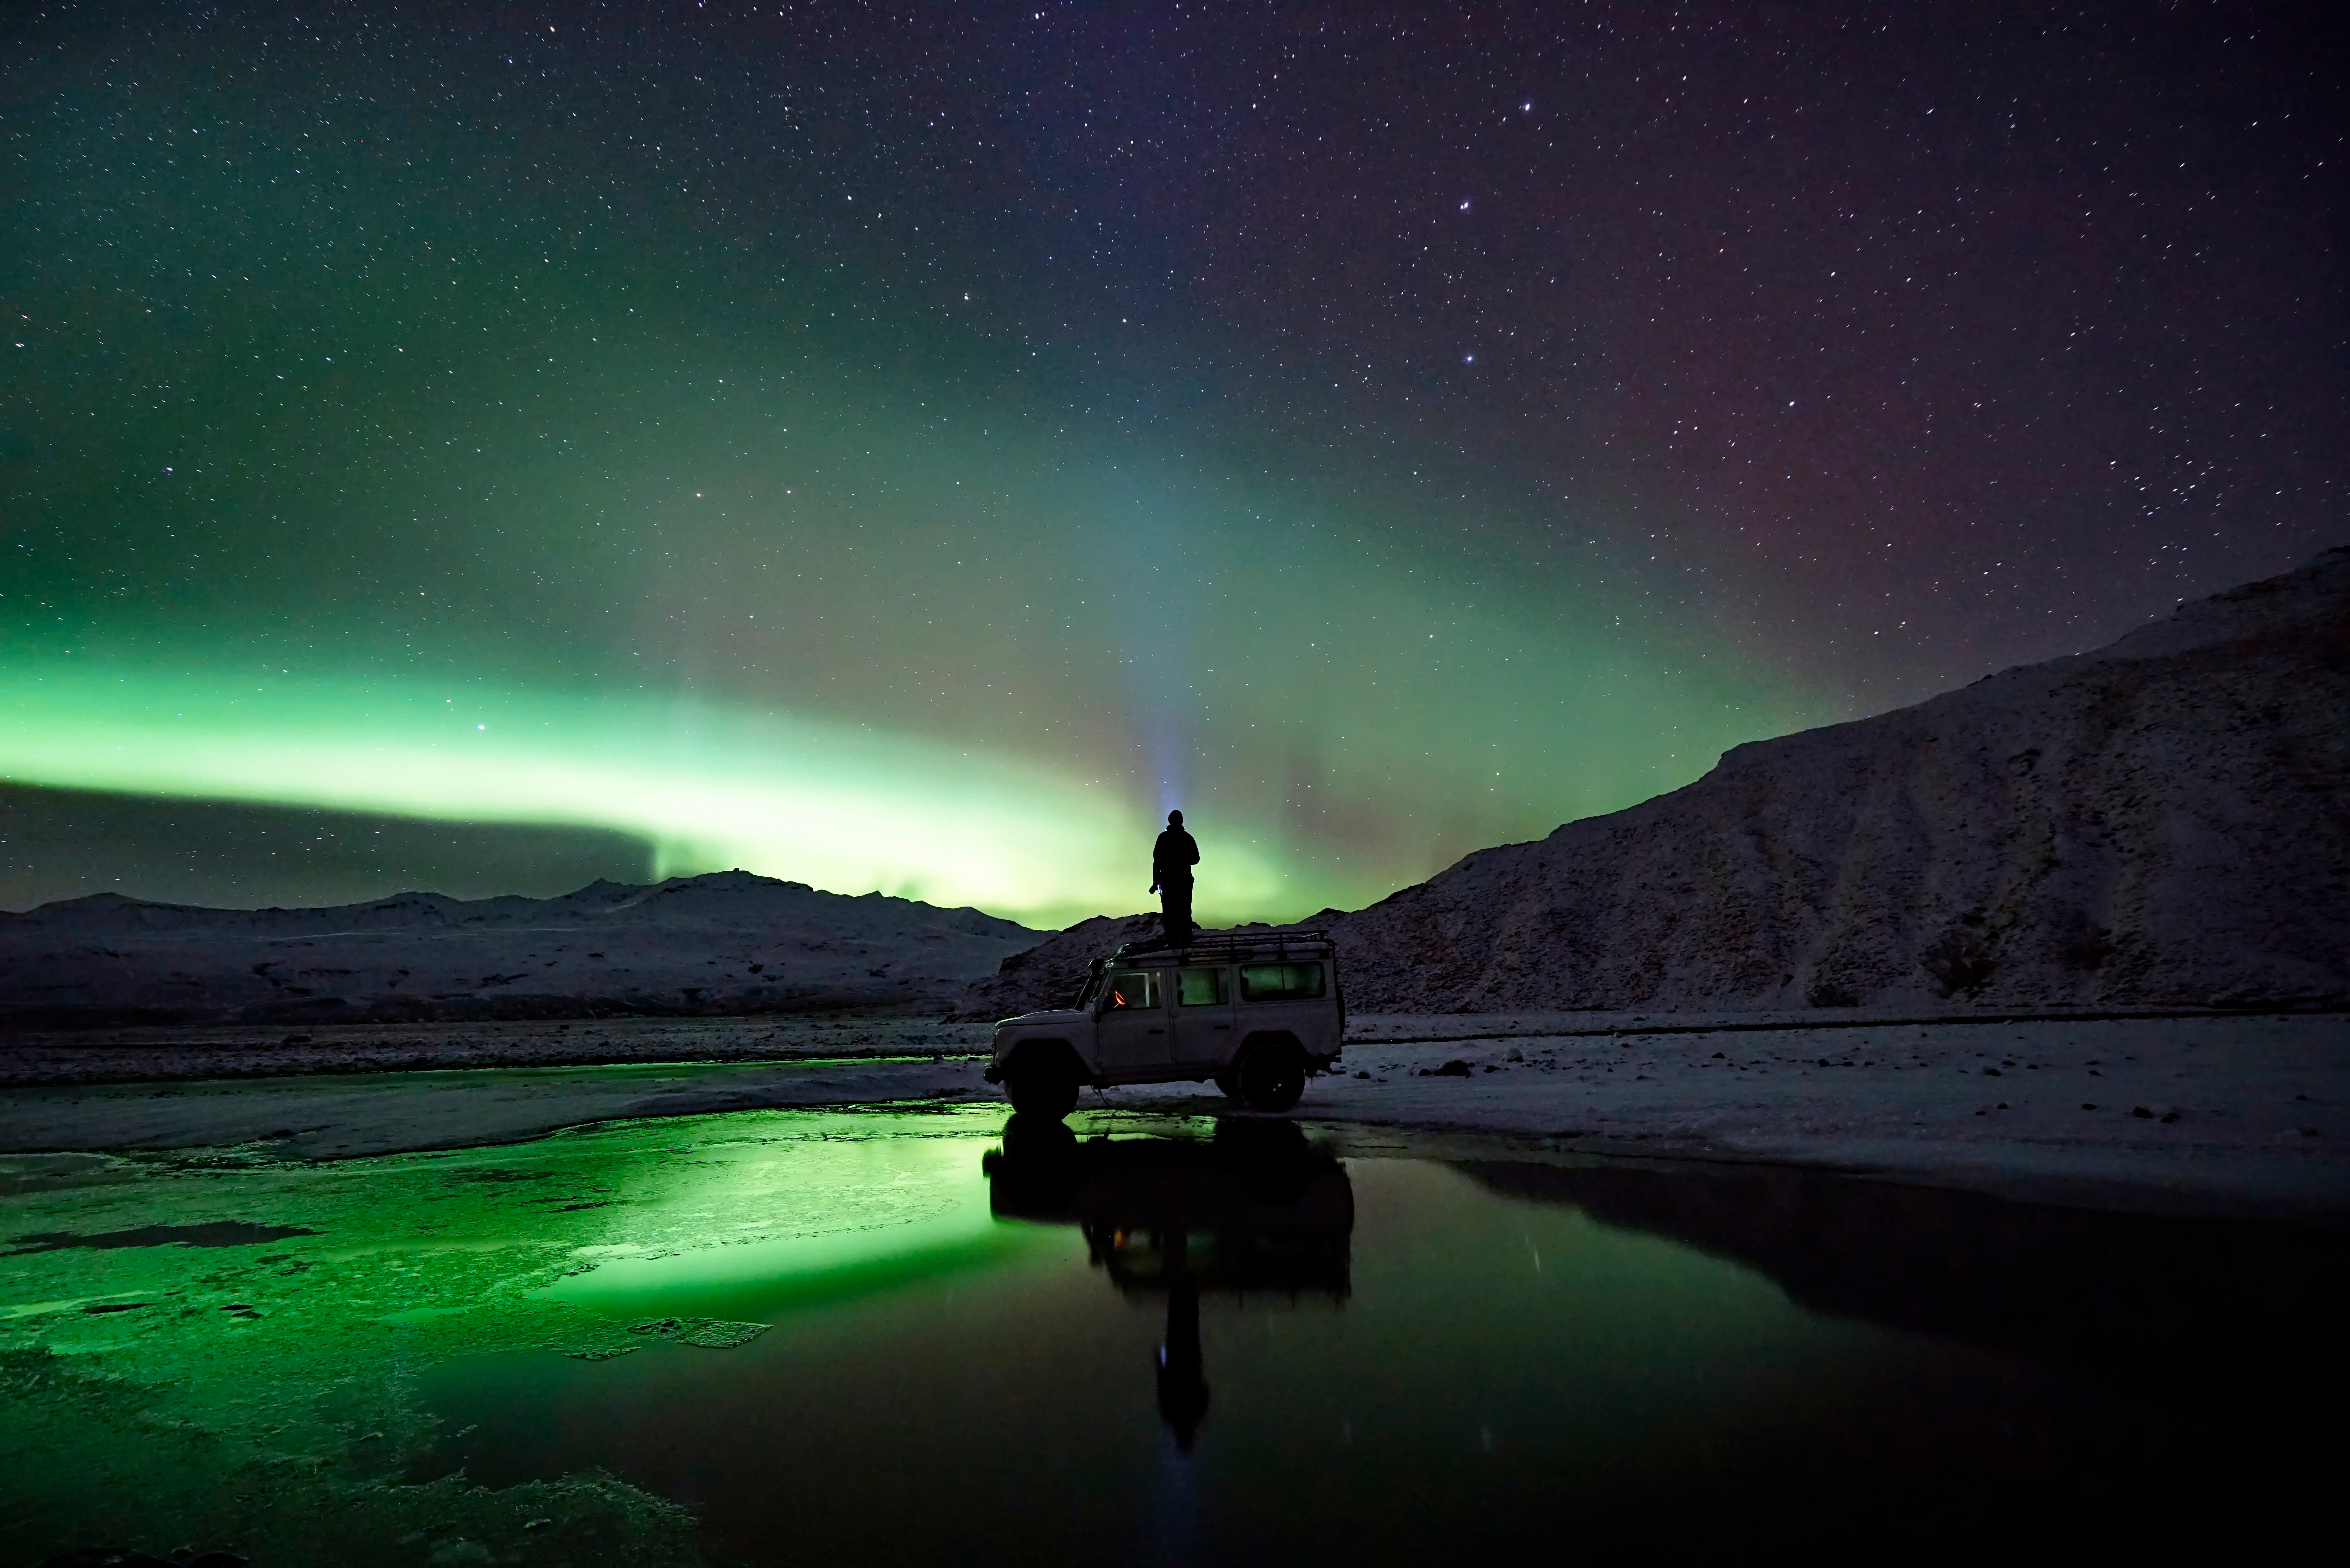
light, night, atmosphere, reflection, aurora